Masum Parvez Rubel

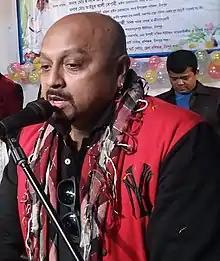
Rubel in 2020

) is a Bangladeshi film actor, fighting director, producer and director.